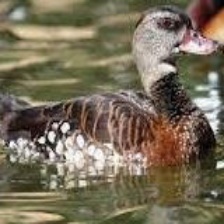
Species: SPOTTED WHISTLING DUCK
Scientific name: DENDROCYGNA GUTTATA
ImageNet parent category: drake